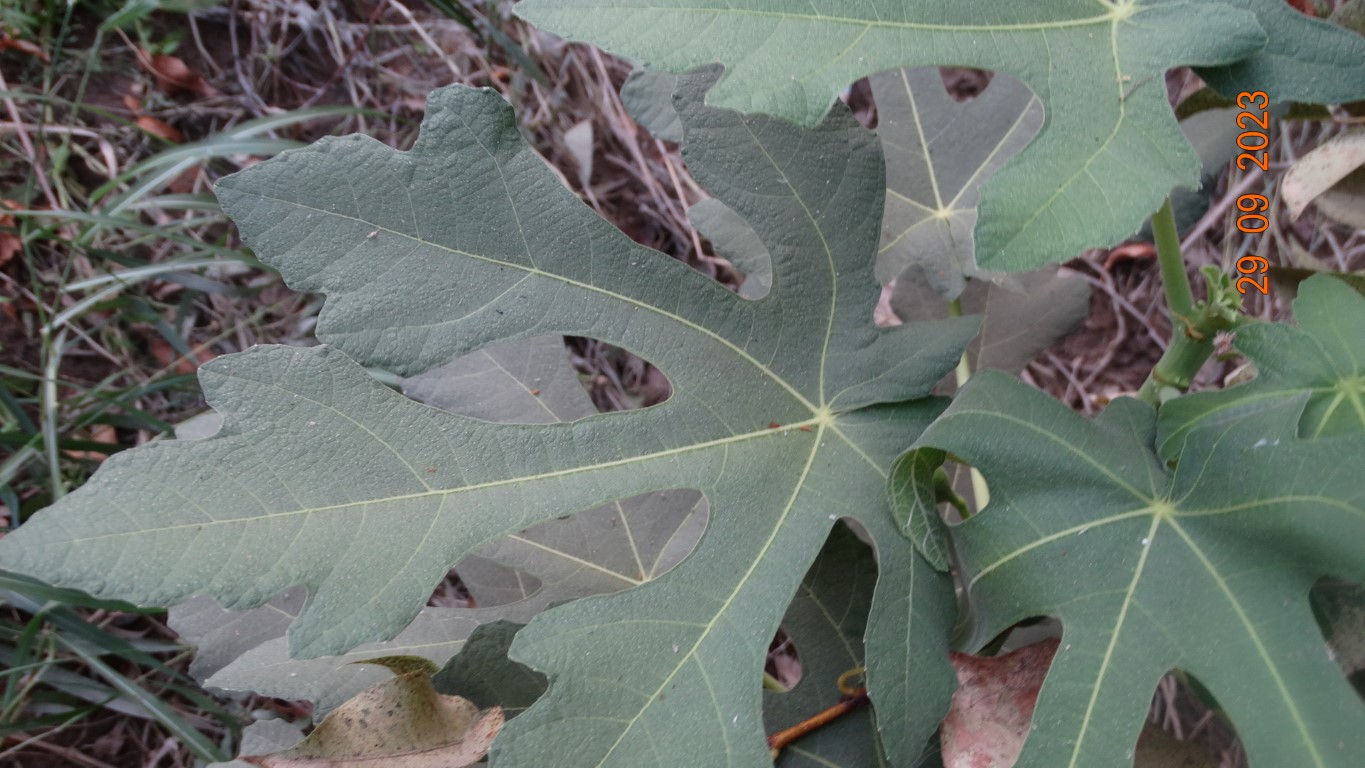
Label: healthy